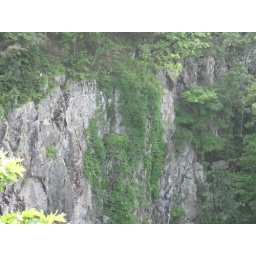
Virginia creeper grows all over the rock face by the falls.